Priti Patel

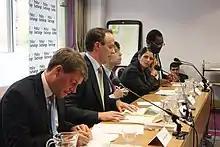
Patel on the panel of "Britannia Unchained"

In the 2005 UK general election, Patel stood as the Conservative candidate for Nottingham North, losing to the incumbent Labour MP Graham Allen. Patel finished in second place and won 18.7% of the vote. After her unsuccessful election campaign, she was identified as a promising candidate by new party leader David Cameron, and was offered a place on the "A-List" of Conservative Prospective Parliamentary Candidates (PPC). In November 2006, Patel was adopted as the PPC for the notionally safe Conservative seat of Witham, which was a new constituency in central Essex created after a boundary review. At the 2010 general election, Patel was elected to Parliament as MP for Witham, winning 52.2% of the vote and a majority of 15,196.